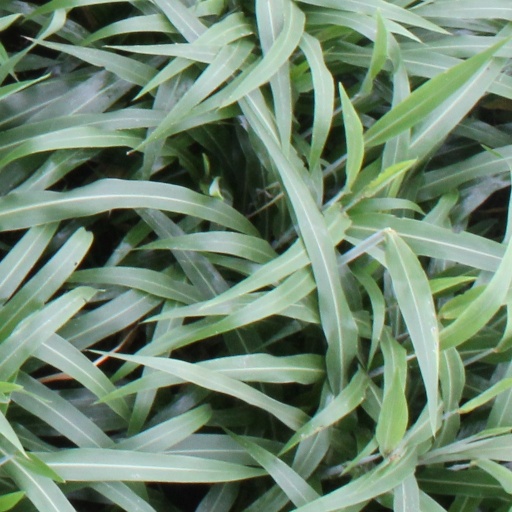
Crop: sorghum